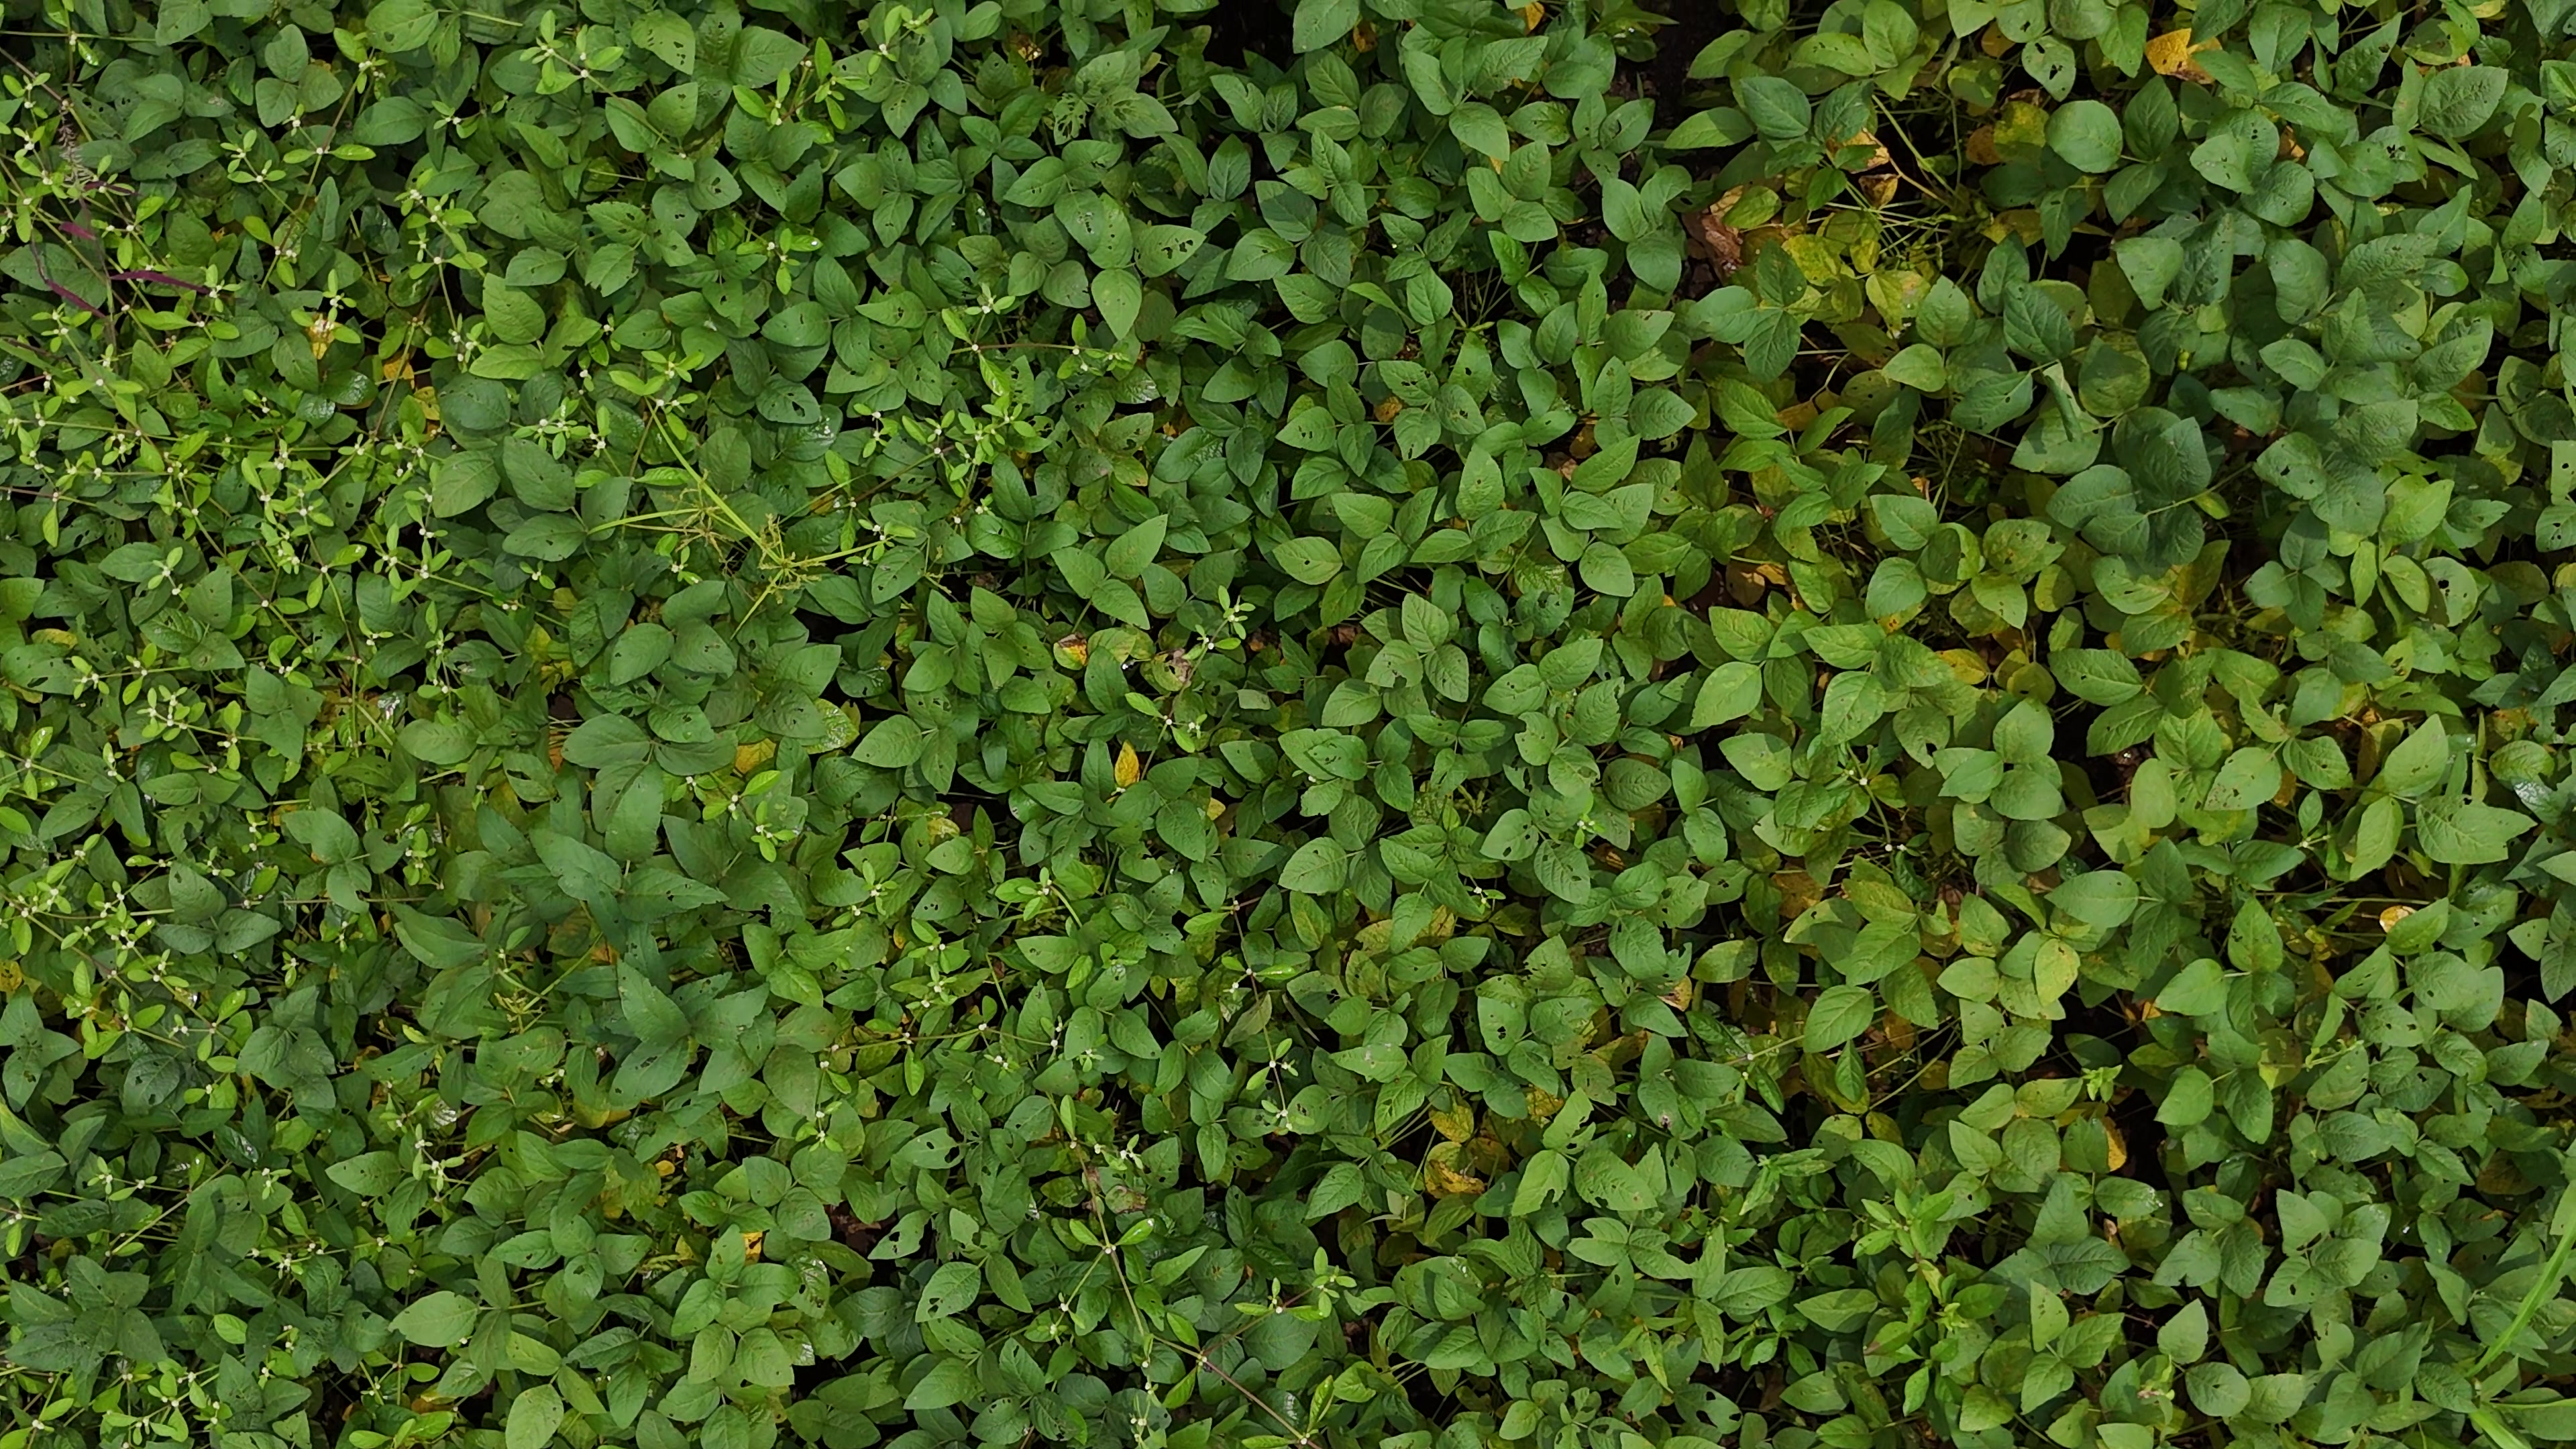
Label: Mosaic